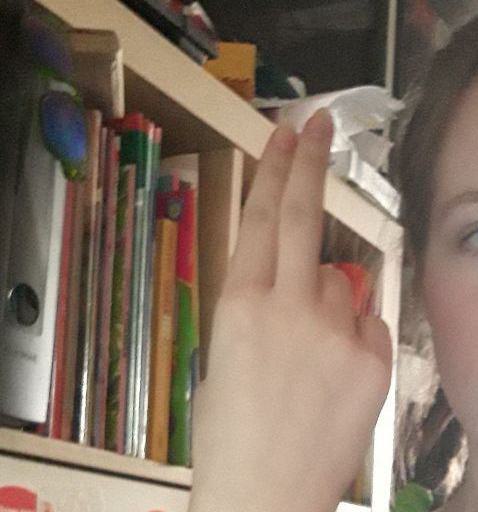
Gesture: two_up_inverted